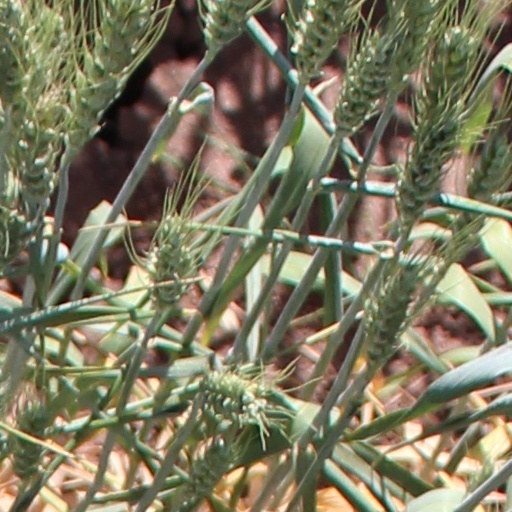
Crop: wheat